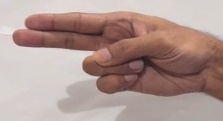
ASL sign: H